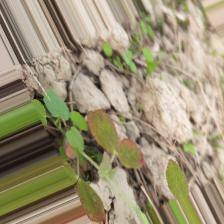
Label: Lentil Rust